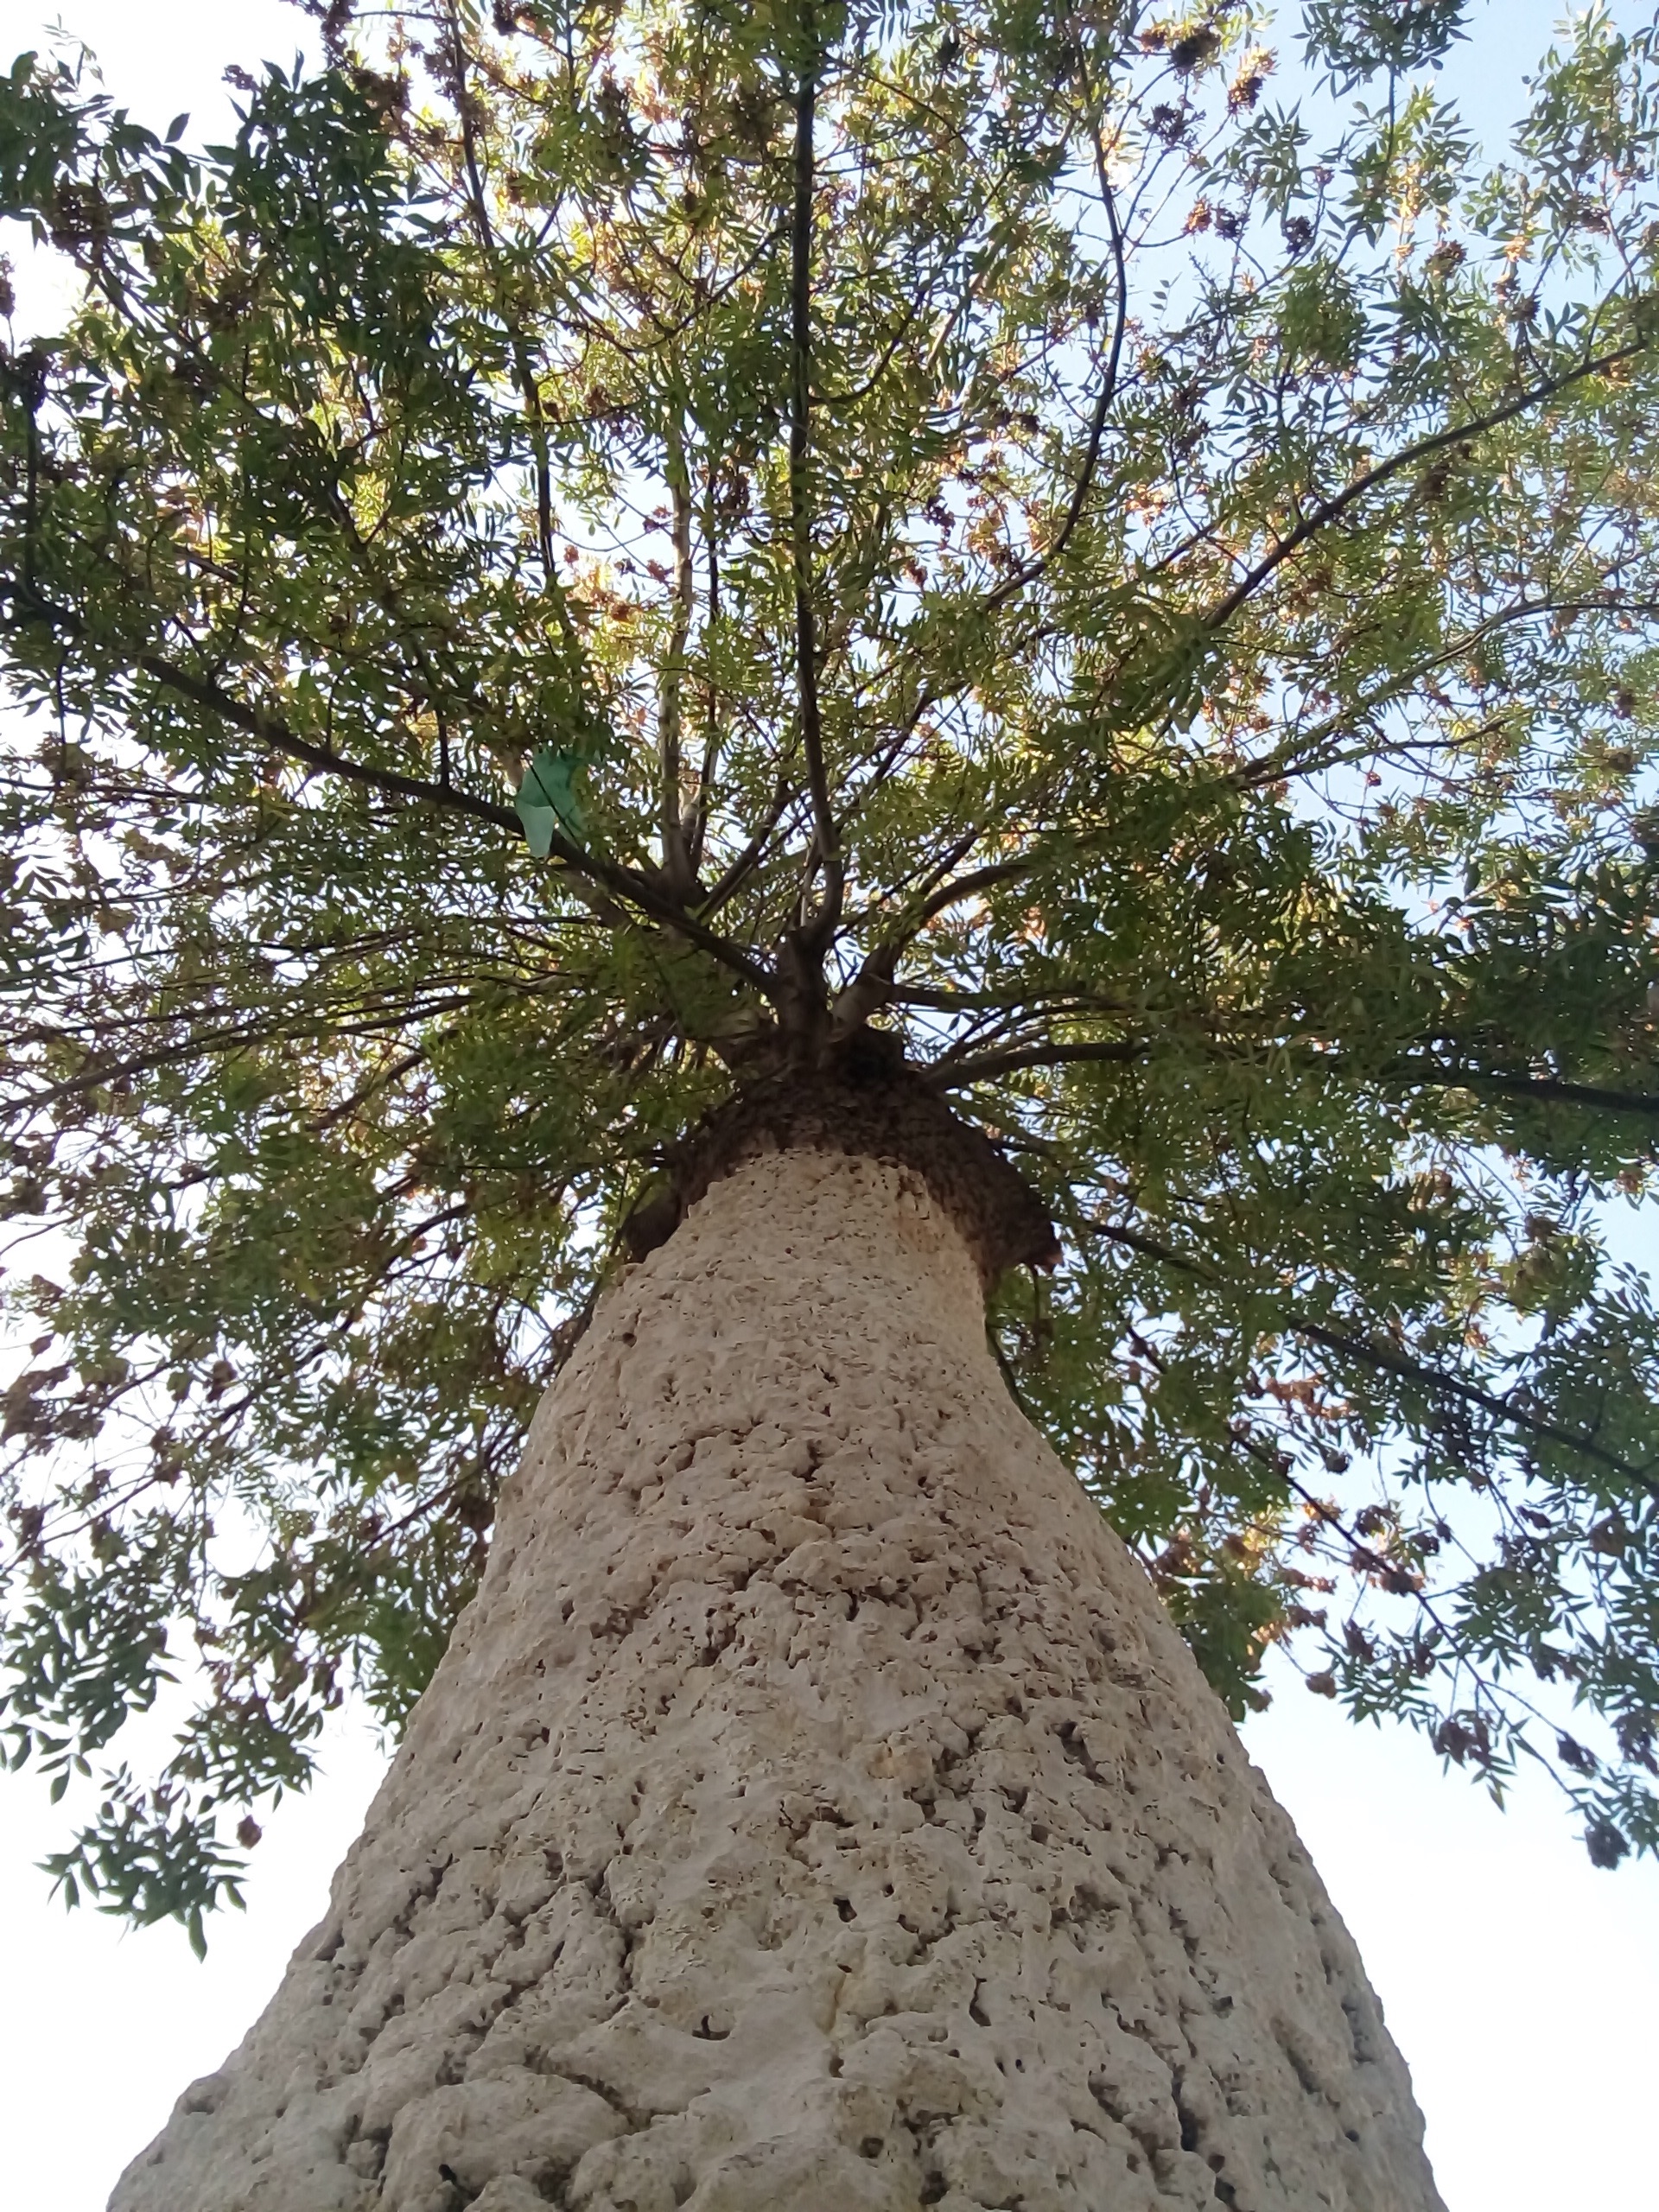
tree, branch, plant, trunk, spruce, oak, woody plant